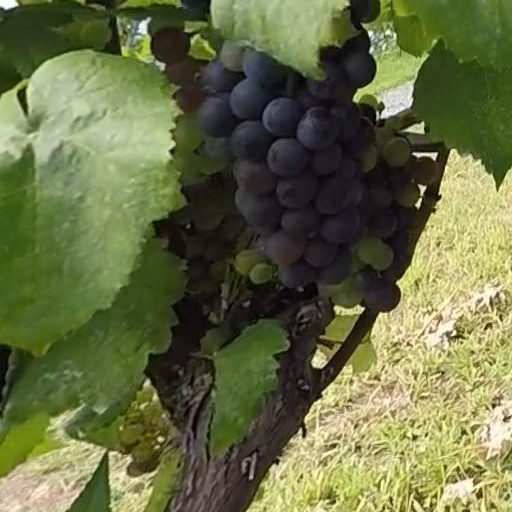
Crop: grape